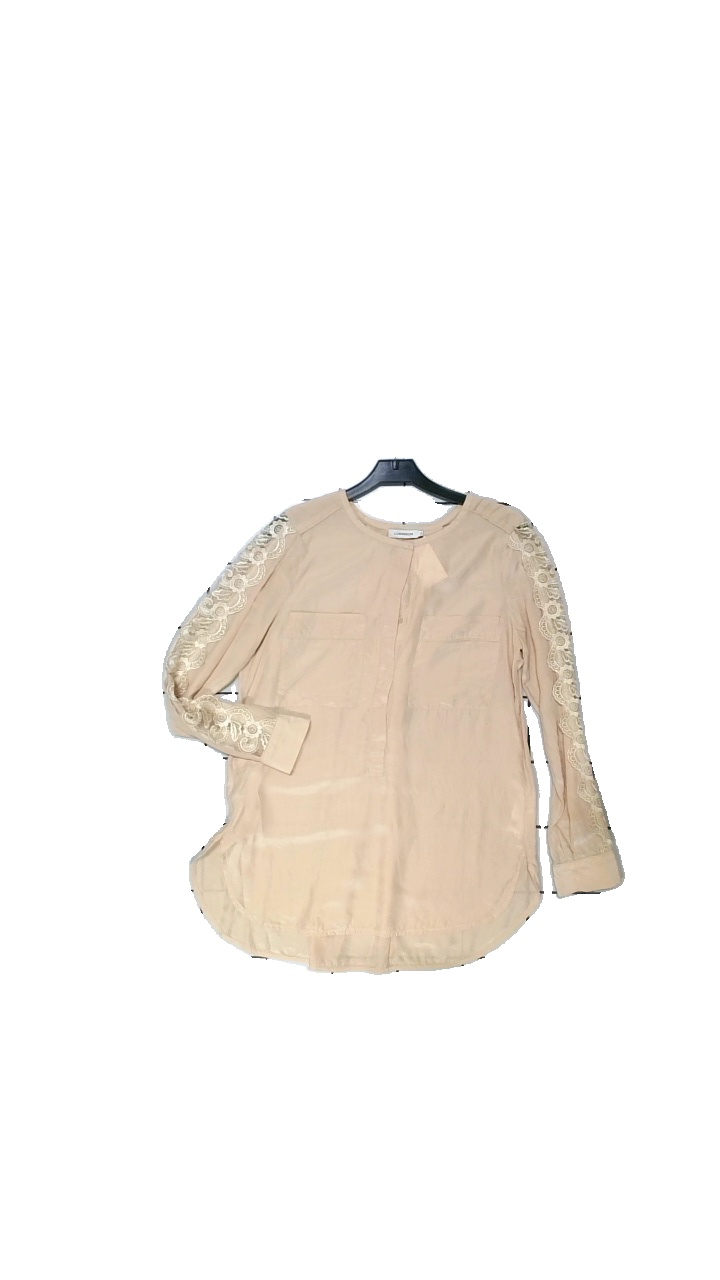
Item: Blouse (Ladies)
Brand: J.lindeberg
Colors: White
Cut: Regular
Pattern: Other
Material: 55%Viscos,45% Silke
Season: All
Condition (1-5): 5
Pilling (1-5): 5
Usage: Reuse
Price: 250-400